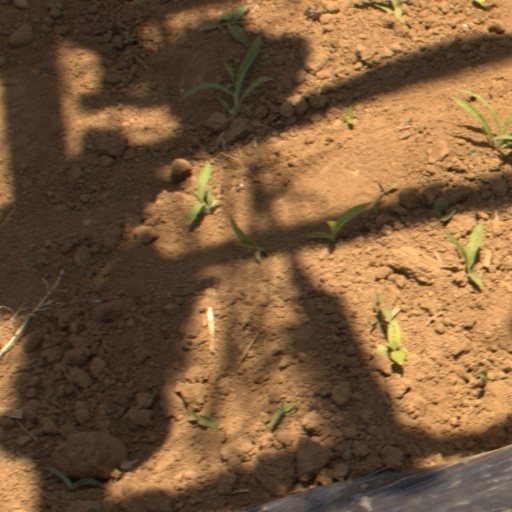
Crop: Jerusalem artichoke